Alpha Omega Alpha

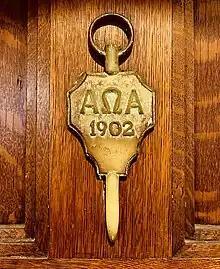
ΑΩΑ symbol, 1902

Alpha Omega Alpha's motto is "To be worthy to serve the suffering". The society's badge is a gold key, shaped like the mannbrium sterni, with the Greek letters and the founding date of 1902.